Paramount Plaza

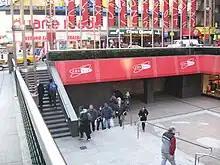
The sunken plaza with subway entrance

By 1980, the structure was known as Paramount Plaza; the city government classified the new name as a vanity address. At that time, Sears had moved its remaining employees out of the building. Two years later, Lüchow's restaurant leased space in one of the sunken plazas. Among the building's other office tenants during the decade were New American Library and the Federal Mediation and Conciliation Service. In 1987, J. C. Penney indicated that it intended to move all of its New York City employees to Dallas, freeing up a large amount of office space at Paramount Plaza; the relocation was completed by 1994. Landscape architect Thomas Balsley redesigned the building's public plaza in the late 1980s, as the plaza had been fairly unsuccessful despite the presence of retail tenants. Balsley added landscaping and benches to the ground-level portion of the plaza, and he added fountains, staircases, and new lighting and floor surfaces to the sunken plazas. The redesign took more than two years.